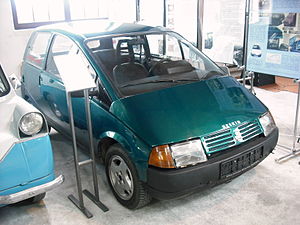
Renault Twingo / Udviklingshistorie
Beskid 106
Renault Twingo er en firepersoners mikrobil fra den franske bilfabrikant Renault, som kom på markedet i foråret 1993.